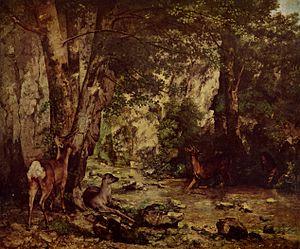
Les cervidés forment une famille de mammifères ruminants présentant un nombre pair de doigts. Elle comprend notamment les cerfs, les chevreuils, les rennes, les élans et les daims, ainsi que des espèces moins connues appelées pudus.